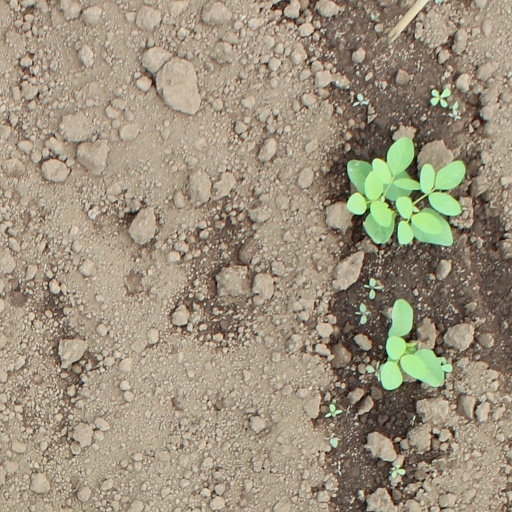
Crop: soybean